China University of Science and Technology

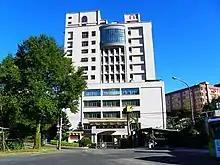

CUST was originally established in 1968 as China Junior College of Technology. In 1994, it was renamed to China Junior College of Technology and Commerce. In 199, the college was upgraded to China Institute of Technology. In 2009, the institute was finally renamed the China University of Science and Technology.